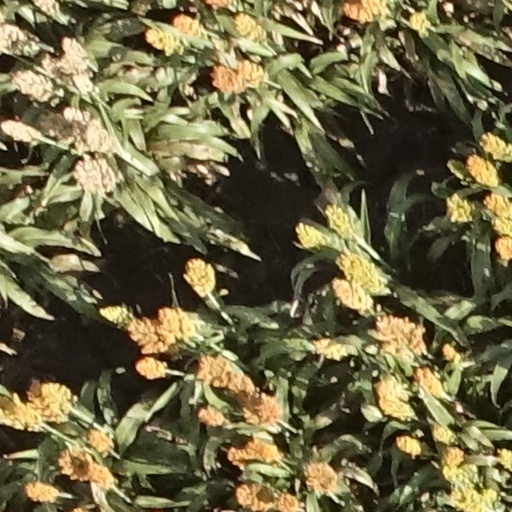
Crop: sorghum